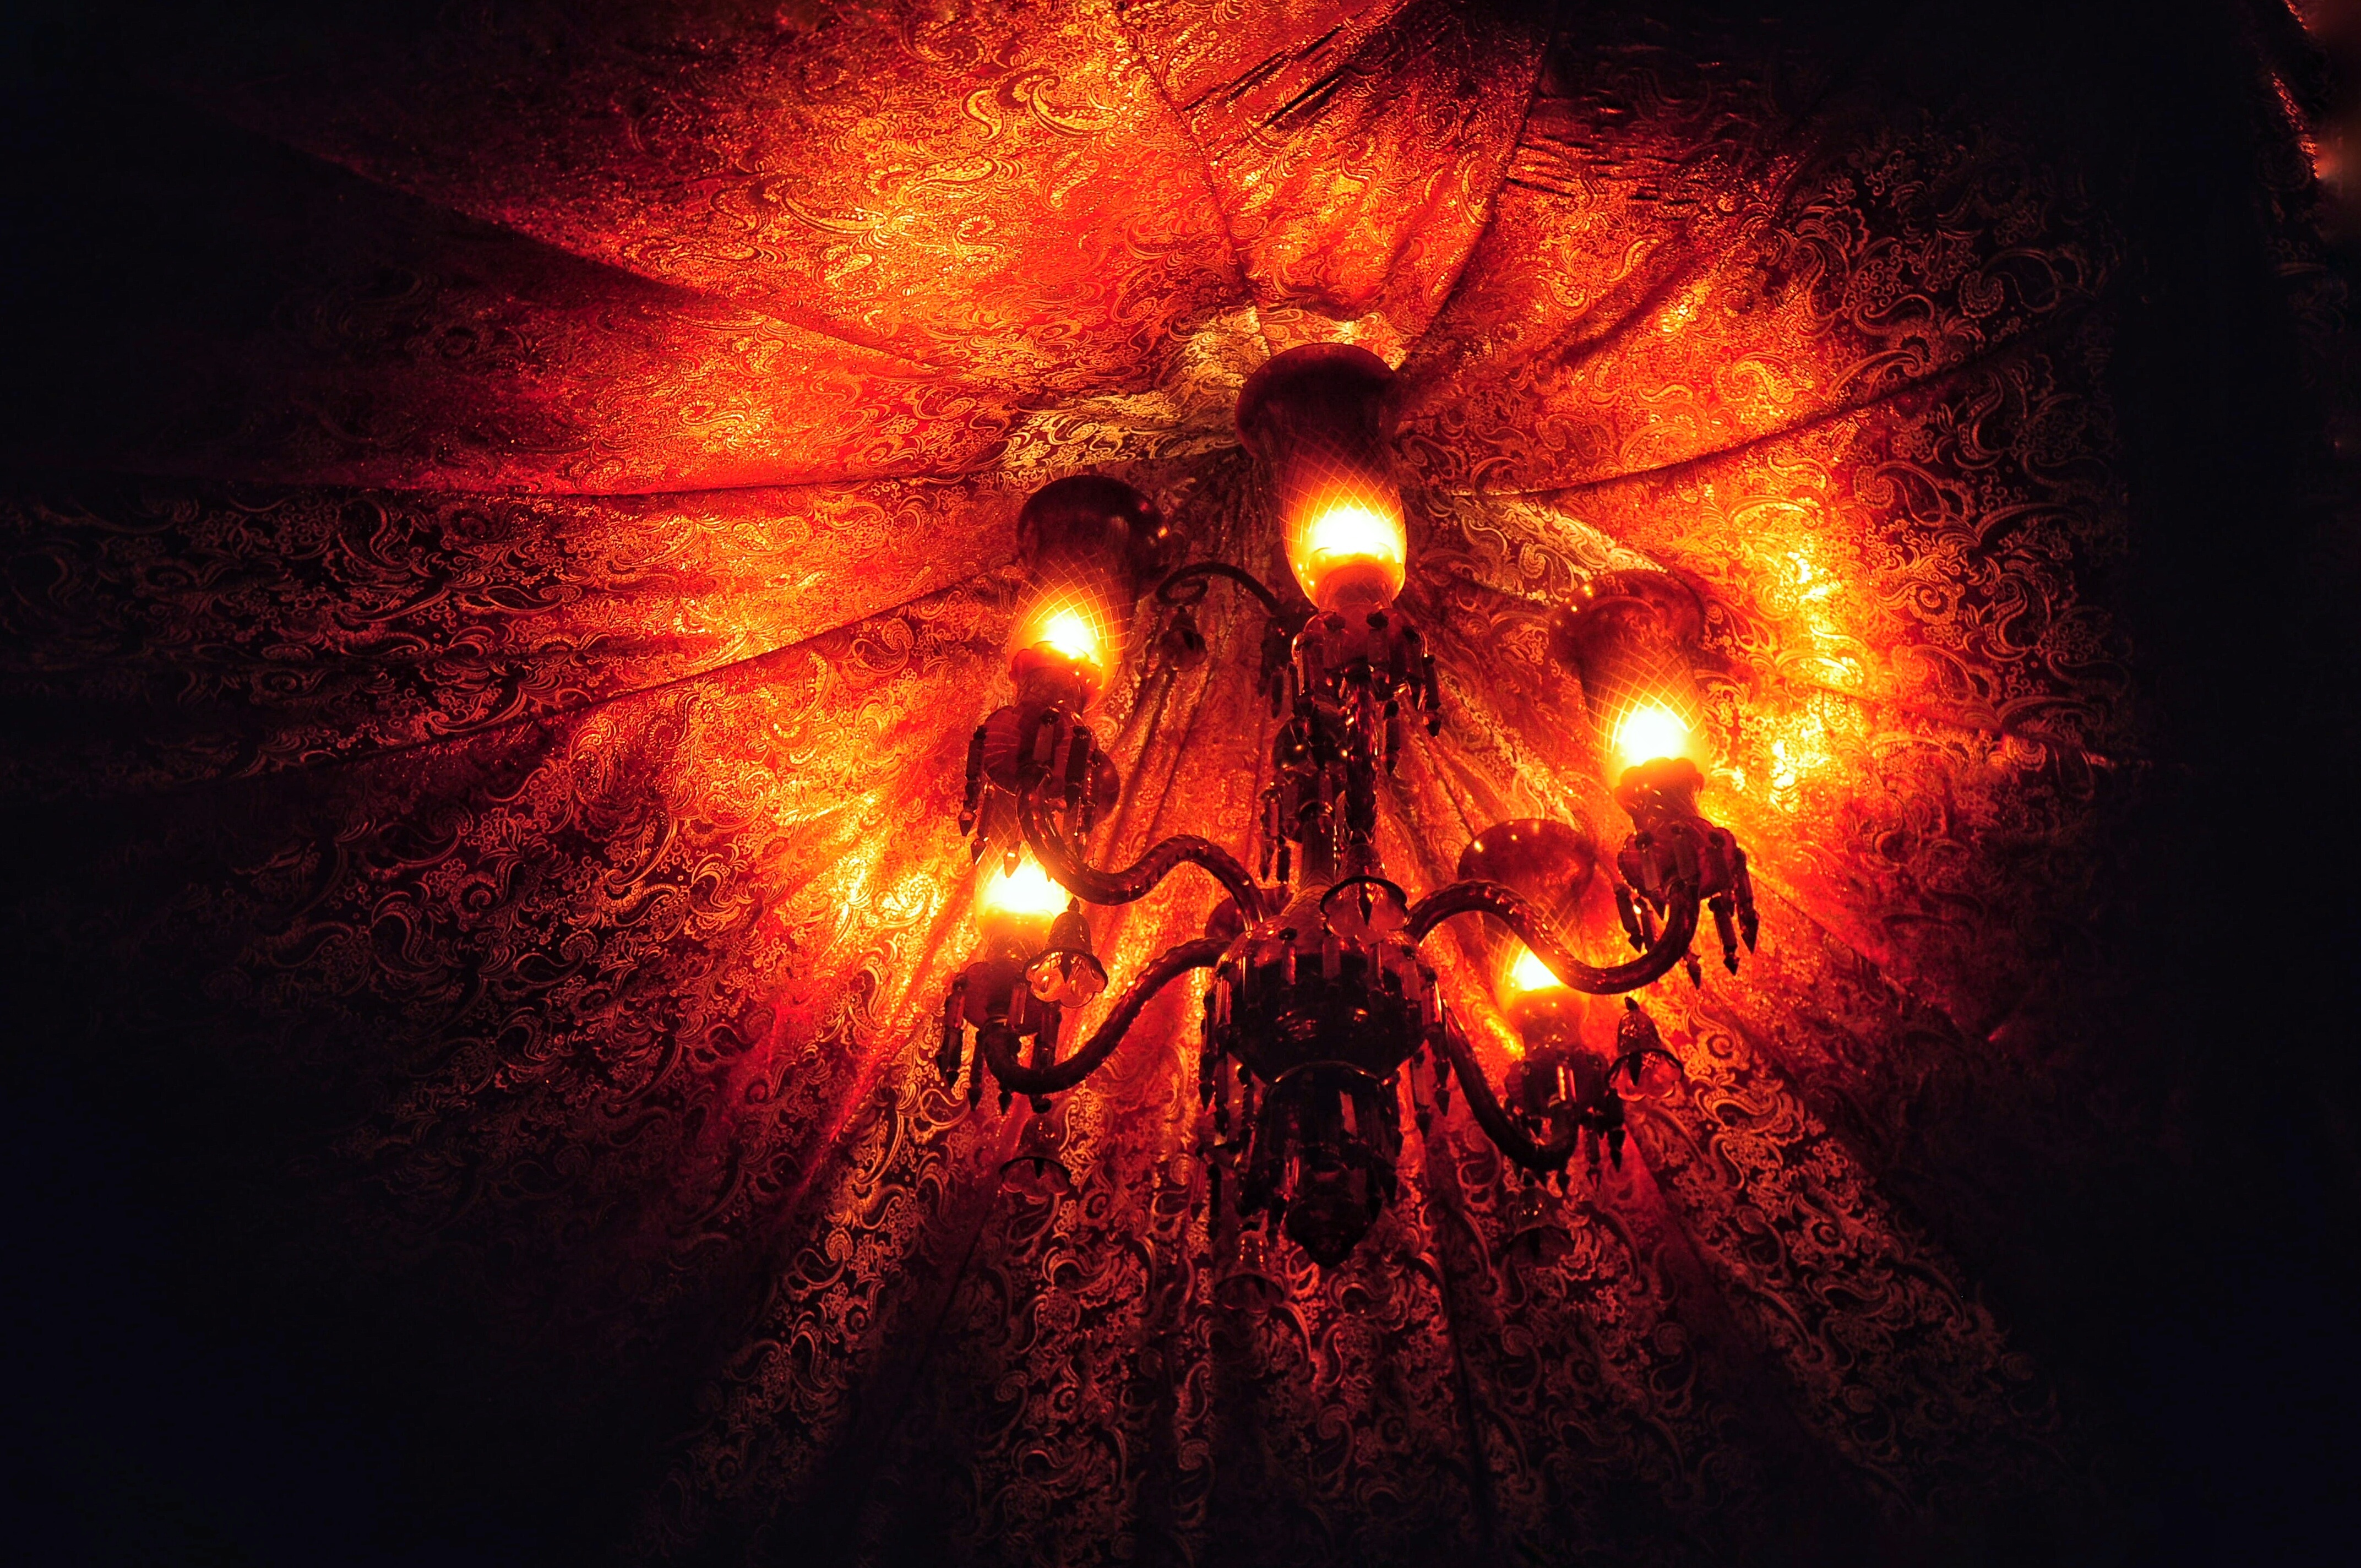
vintage, flower, interior, sparkler, decoration, pattern, red, darkness, decor, luxury, decorative, bright, style, elegant, classic, chandelier, royal, elegance, screenshot, arab, special effects, computer wallpaper, fractal art